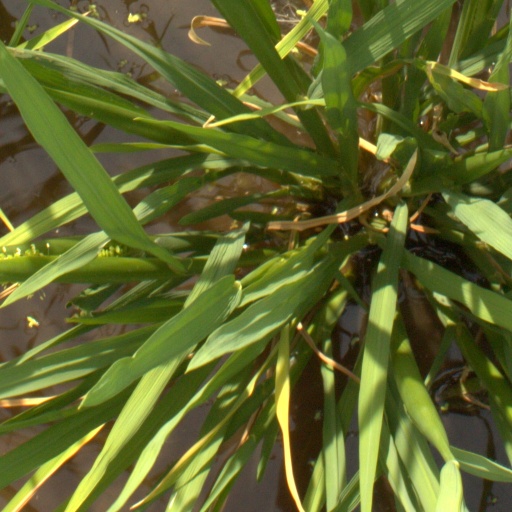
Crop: rice